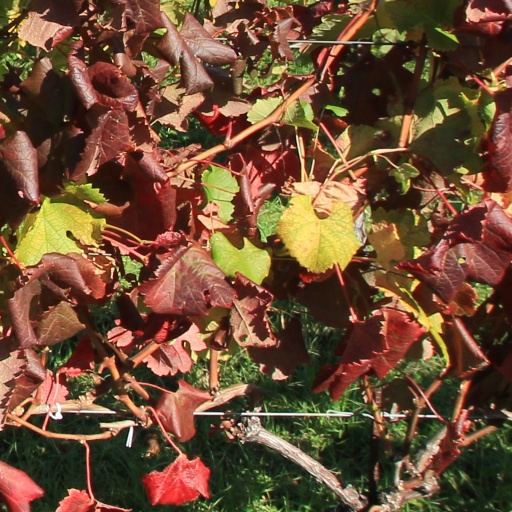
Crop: grape